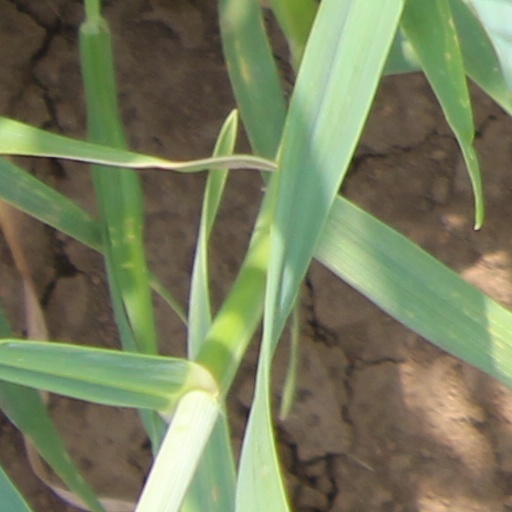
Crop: wheat